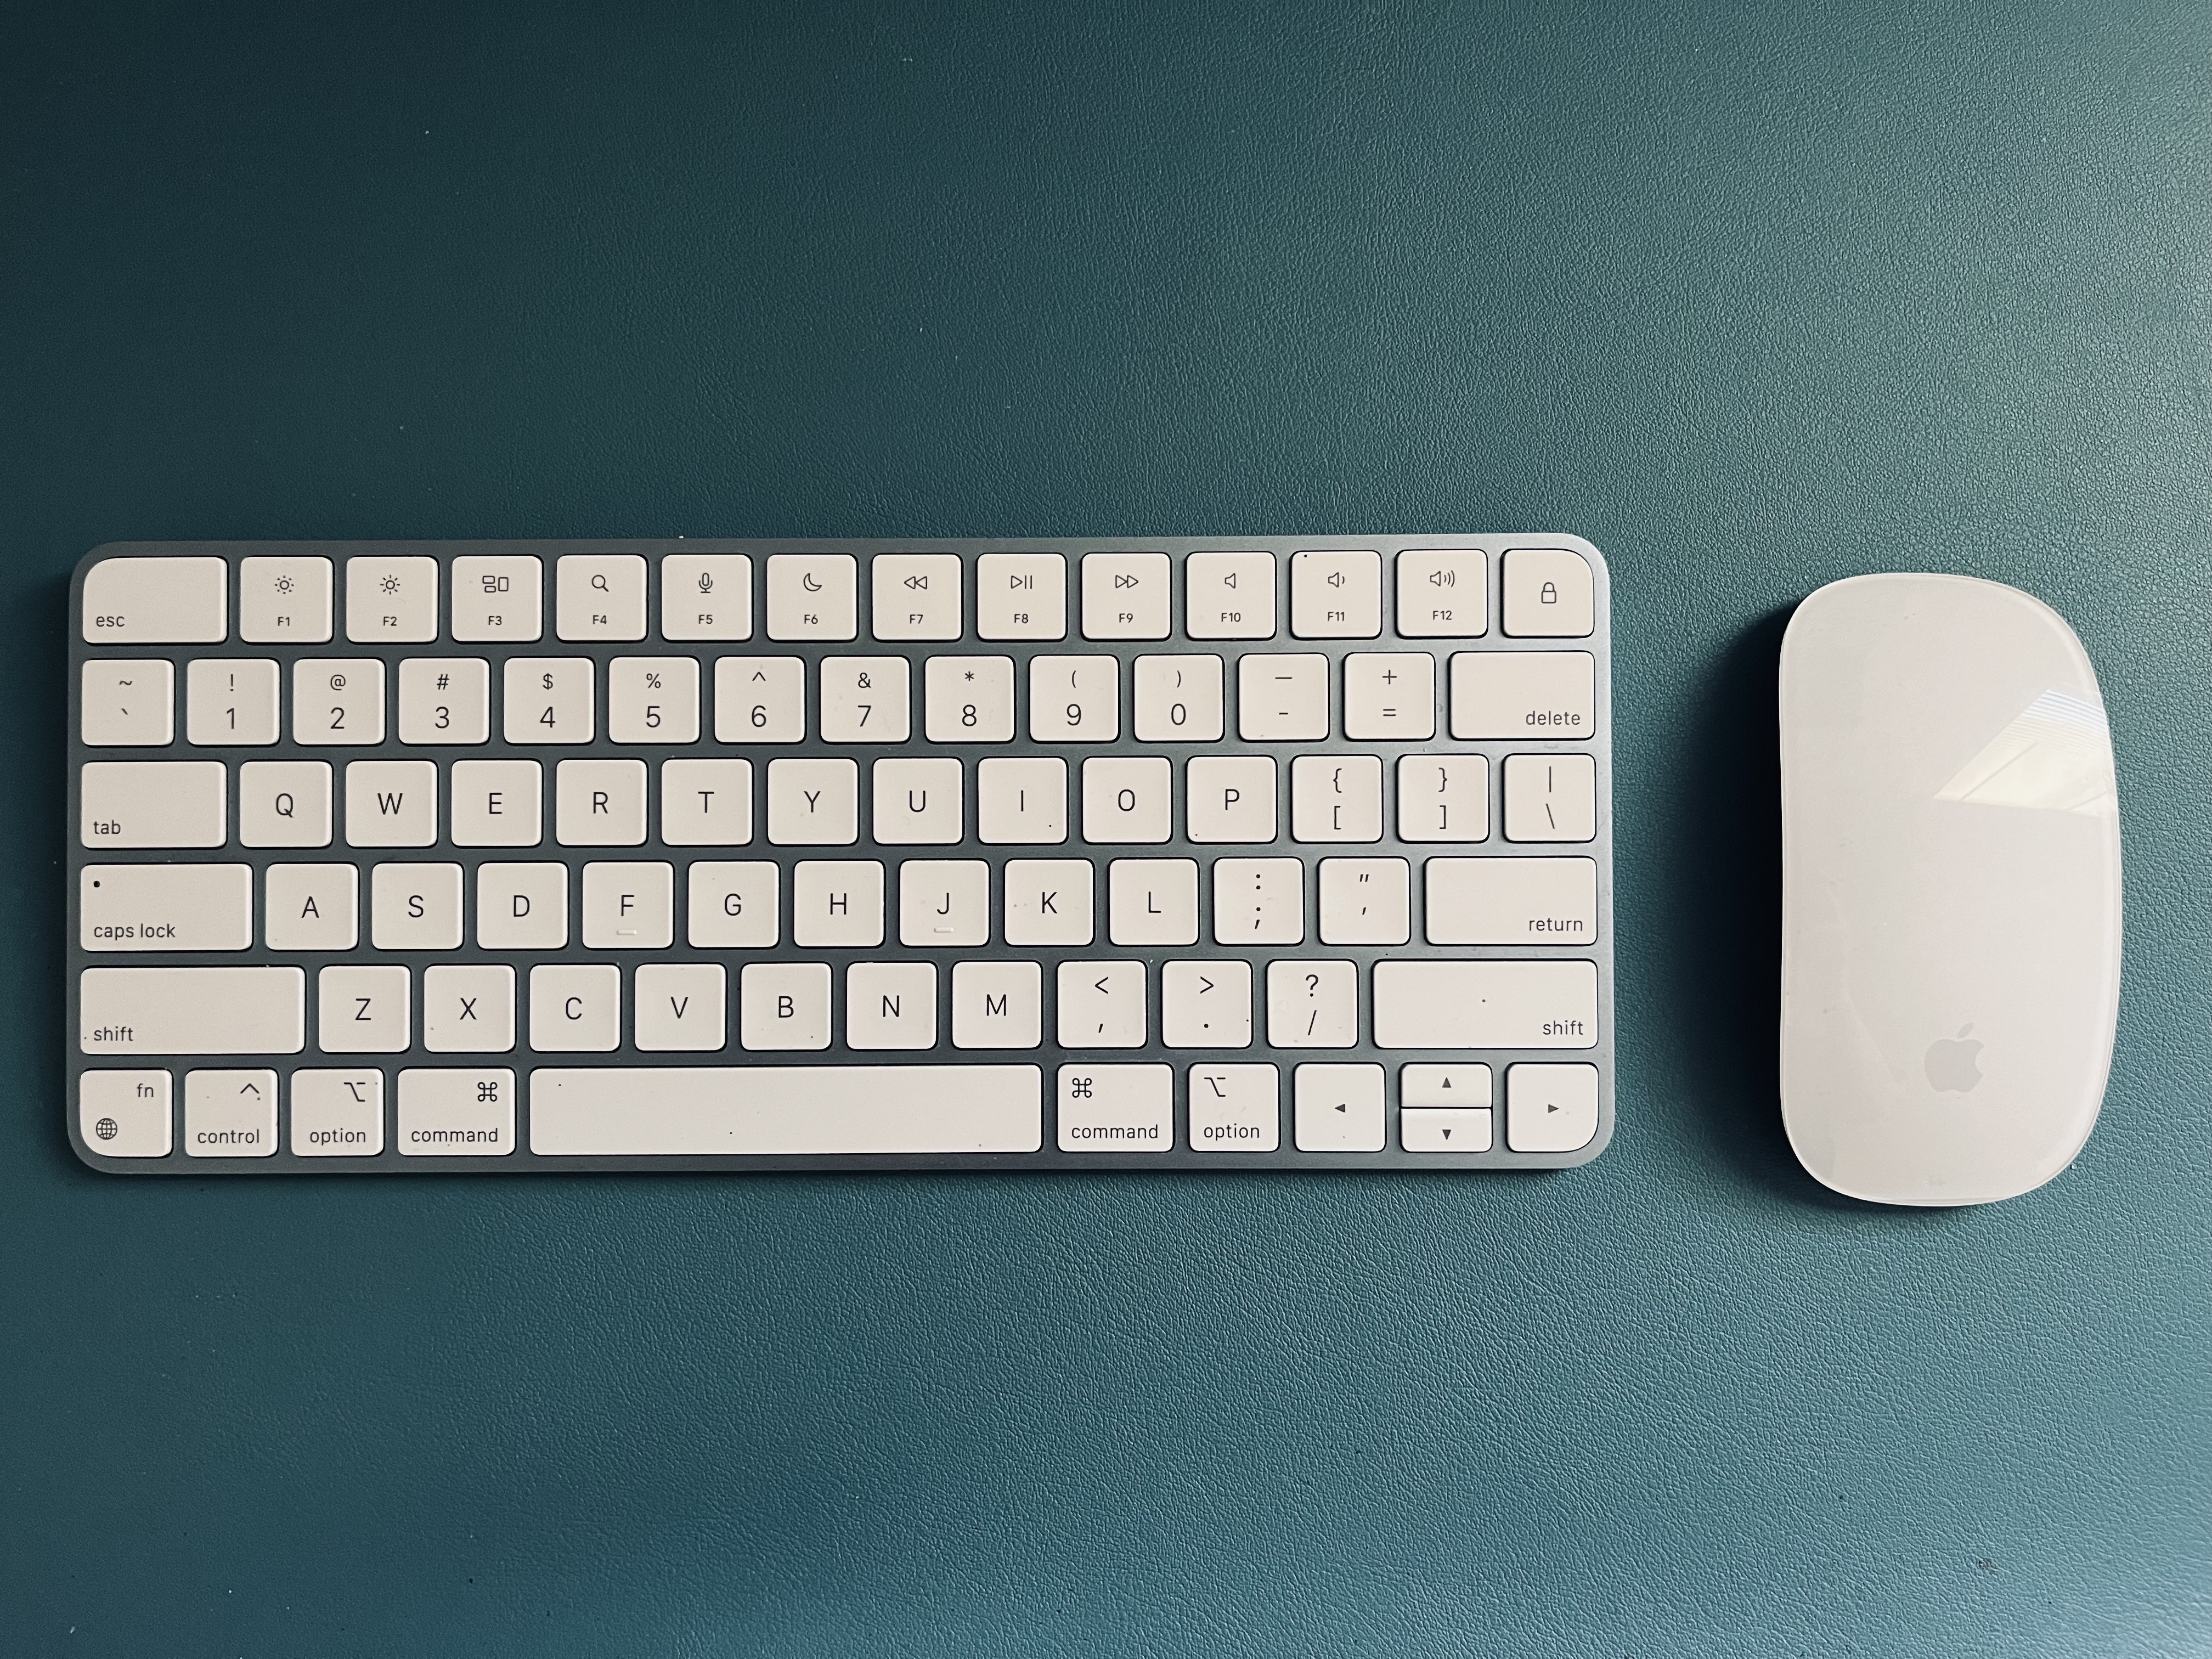
keyboard, peripheral, computer keyboard, input device, rectangle, computer, office equipment, Laptop accessory, font, computer hardware, space bar, numeric keypad, electronic device, gadget, electric blue, laptop part, computer component, personal computer hardware, computer accessory, plastic, number, symbol, composite material, engineering, mouse